Jean de Dinteville

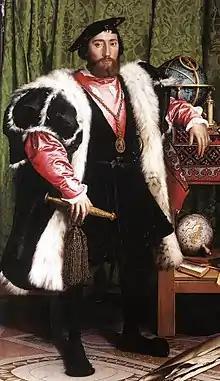
Detail from "The Ambassadors"

He is the left-hand figure in Holbein's 1533 painting "The Ambassadors", painted whilst he was French ambassador to London, and which he presumably commissioned. He was younger brother of François de Dinteville, Bishop of Auxerre. Dinteville's motto was "Memento mori", meaning "Remember thou shalt die."